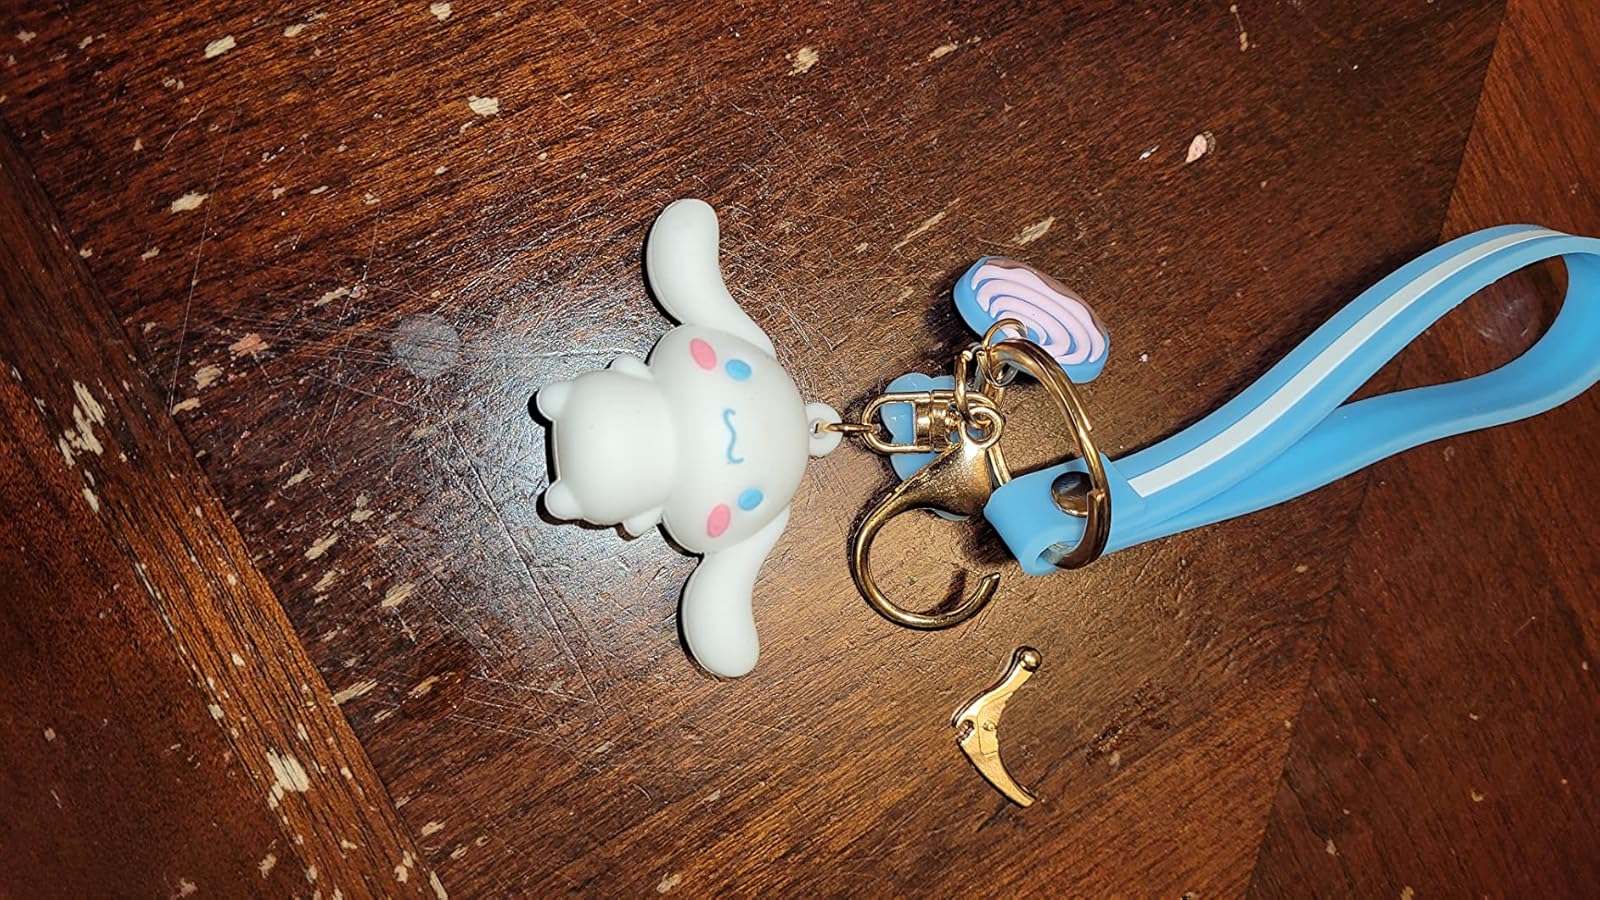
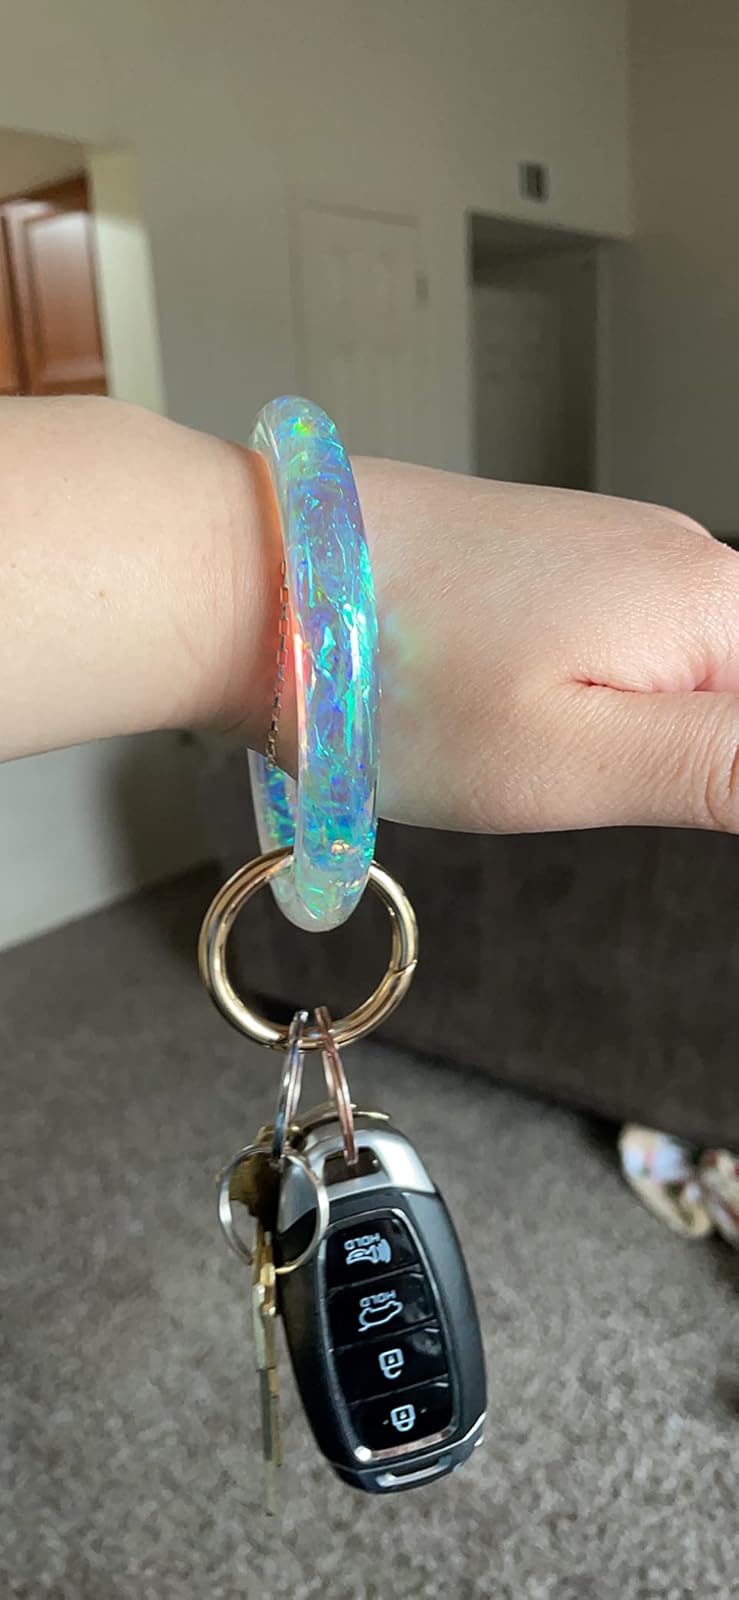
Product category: accessories_keychain
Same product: no